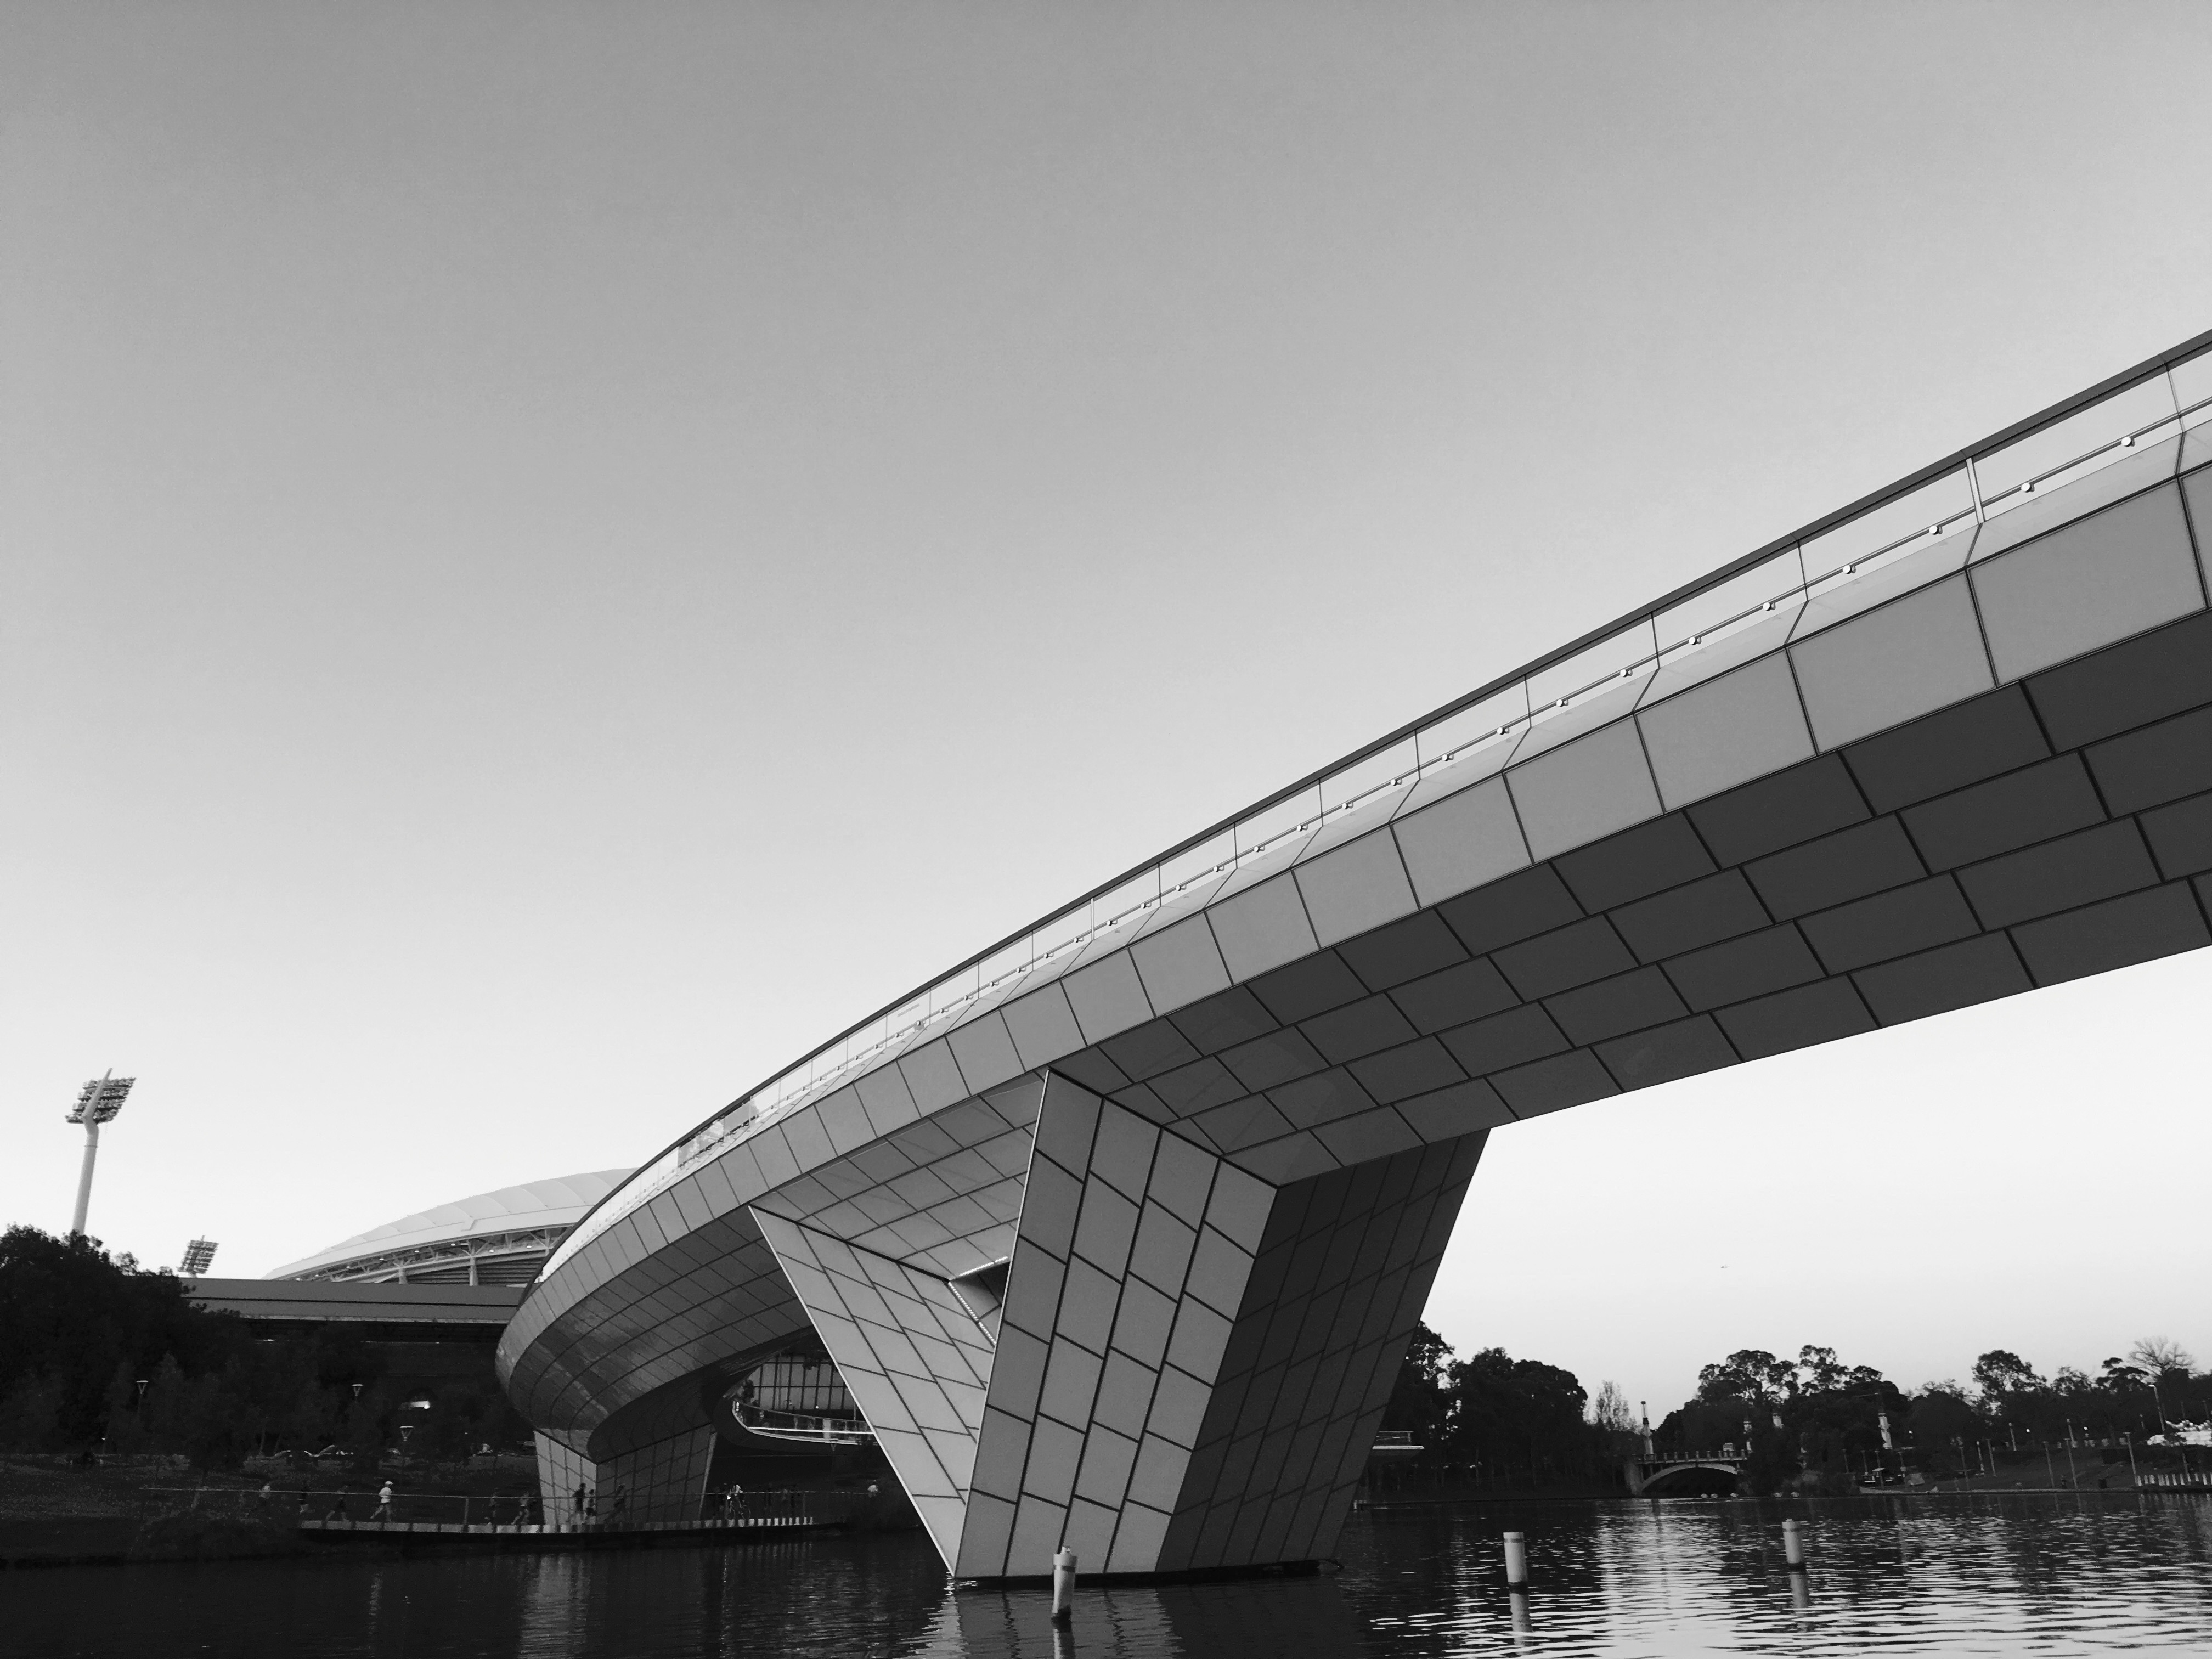
adelaide, oval, south, australia, bridge, black and white, landmark, sky, fixed link, monochrome photography, architecture, structure, photography, daytime, girder bridge, monochrome, reflection, beam bridge, skyway, concrete bridge, overpass, extradosed bridge, water, vierendeel bridge, arch bridge, cantilever bridge, angle, box girder bridge, cloud, cable stayed bridge